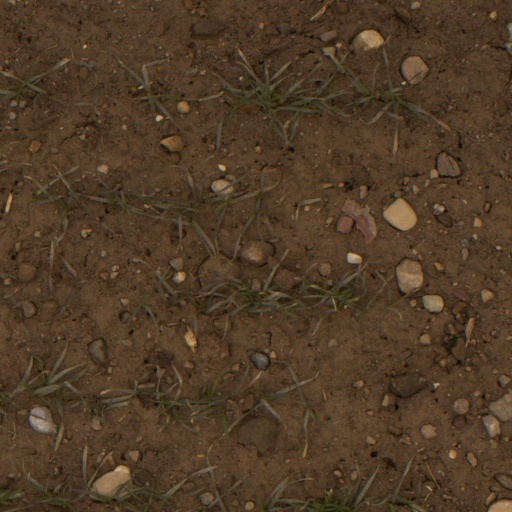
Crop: wheat